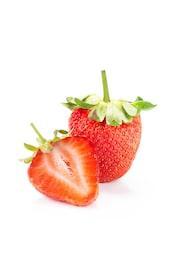
Label: Strawberry